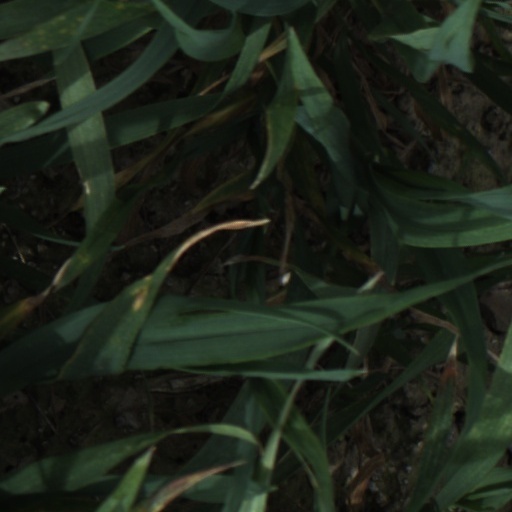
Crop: wheat